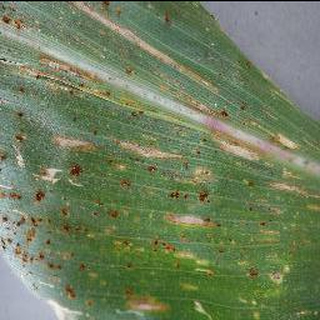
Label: corn_cercospora_leaf_spot